Tower, Michigan

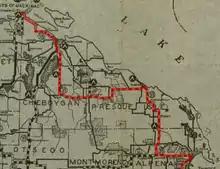
Original route of US 23 running through Tower in 1927

Tower is a rural community in Cheboygan County in Northern Michigan. The community is located in the northern portion of Forest Township just south of the boundary with Waverly Township. Tower sits at an elevation of above sea level.